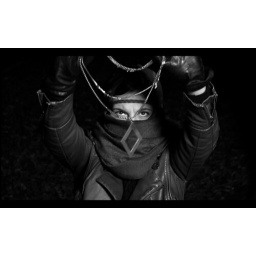
&amp;quot;doubtful comforts&amp;quot; by blue roses